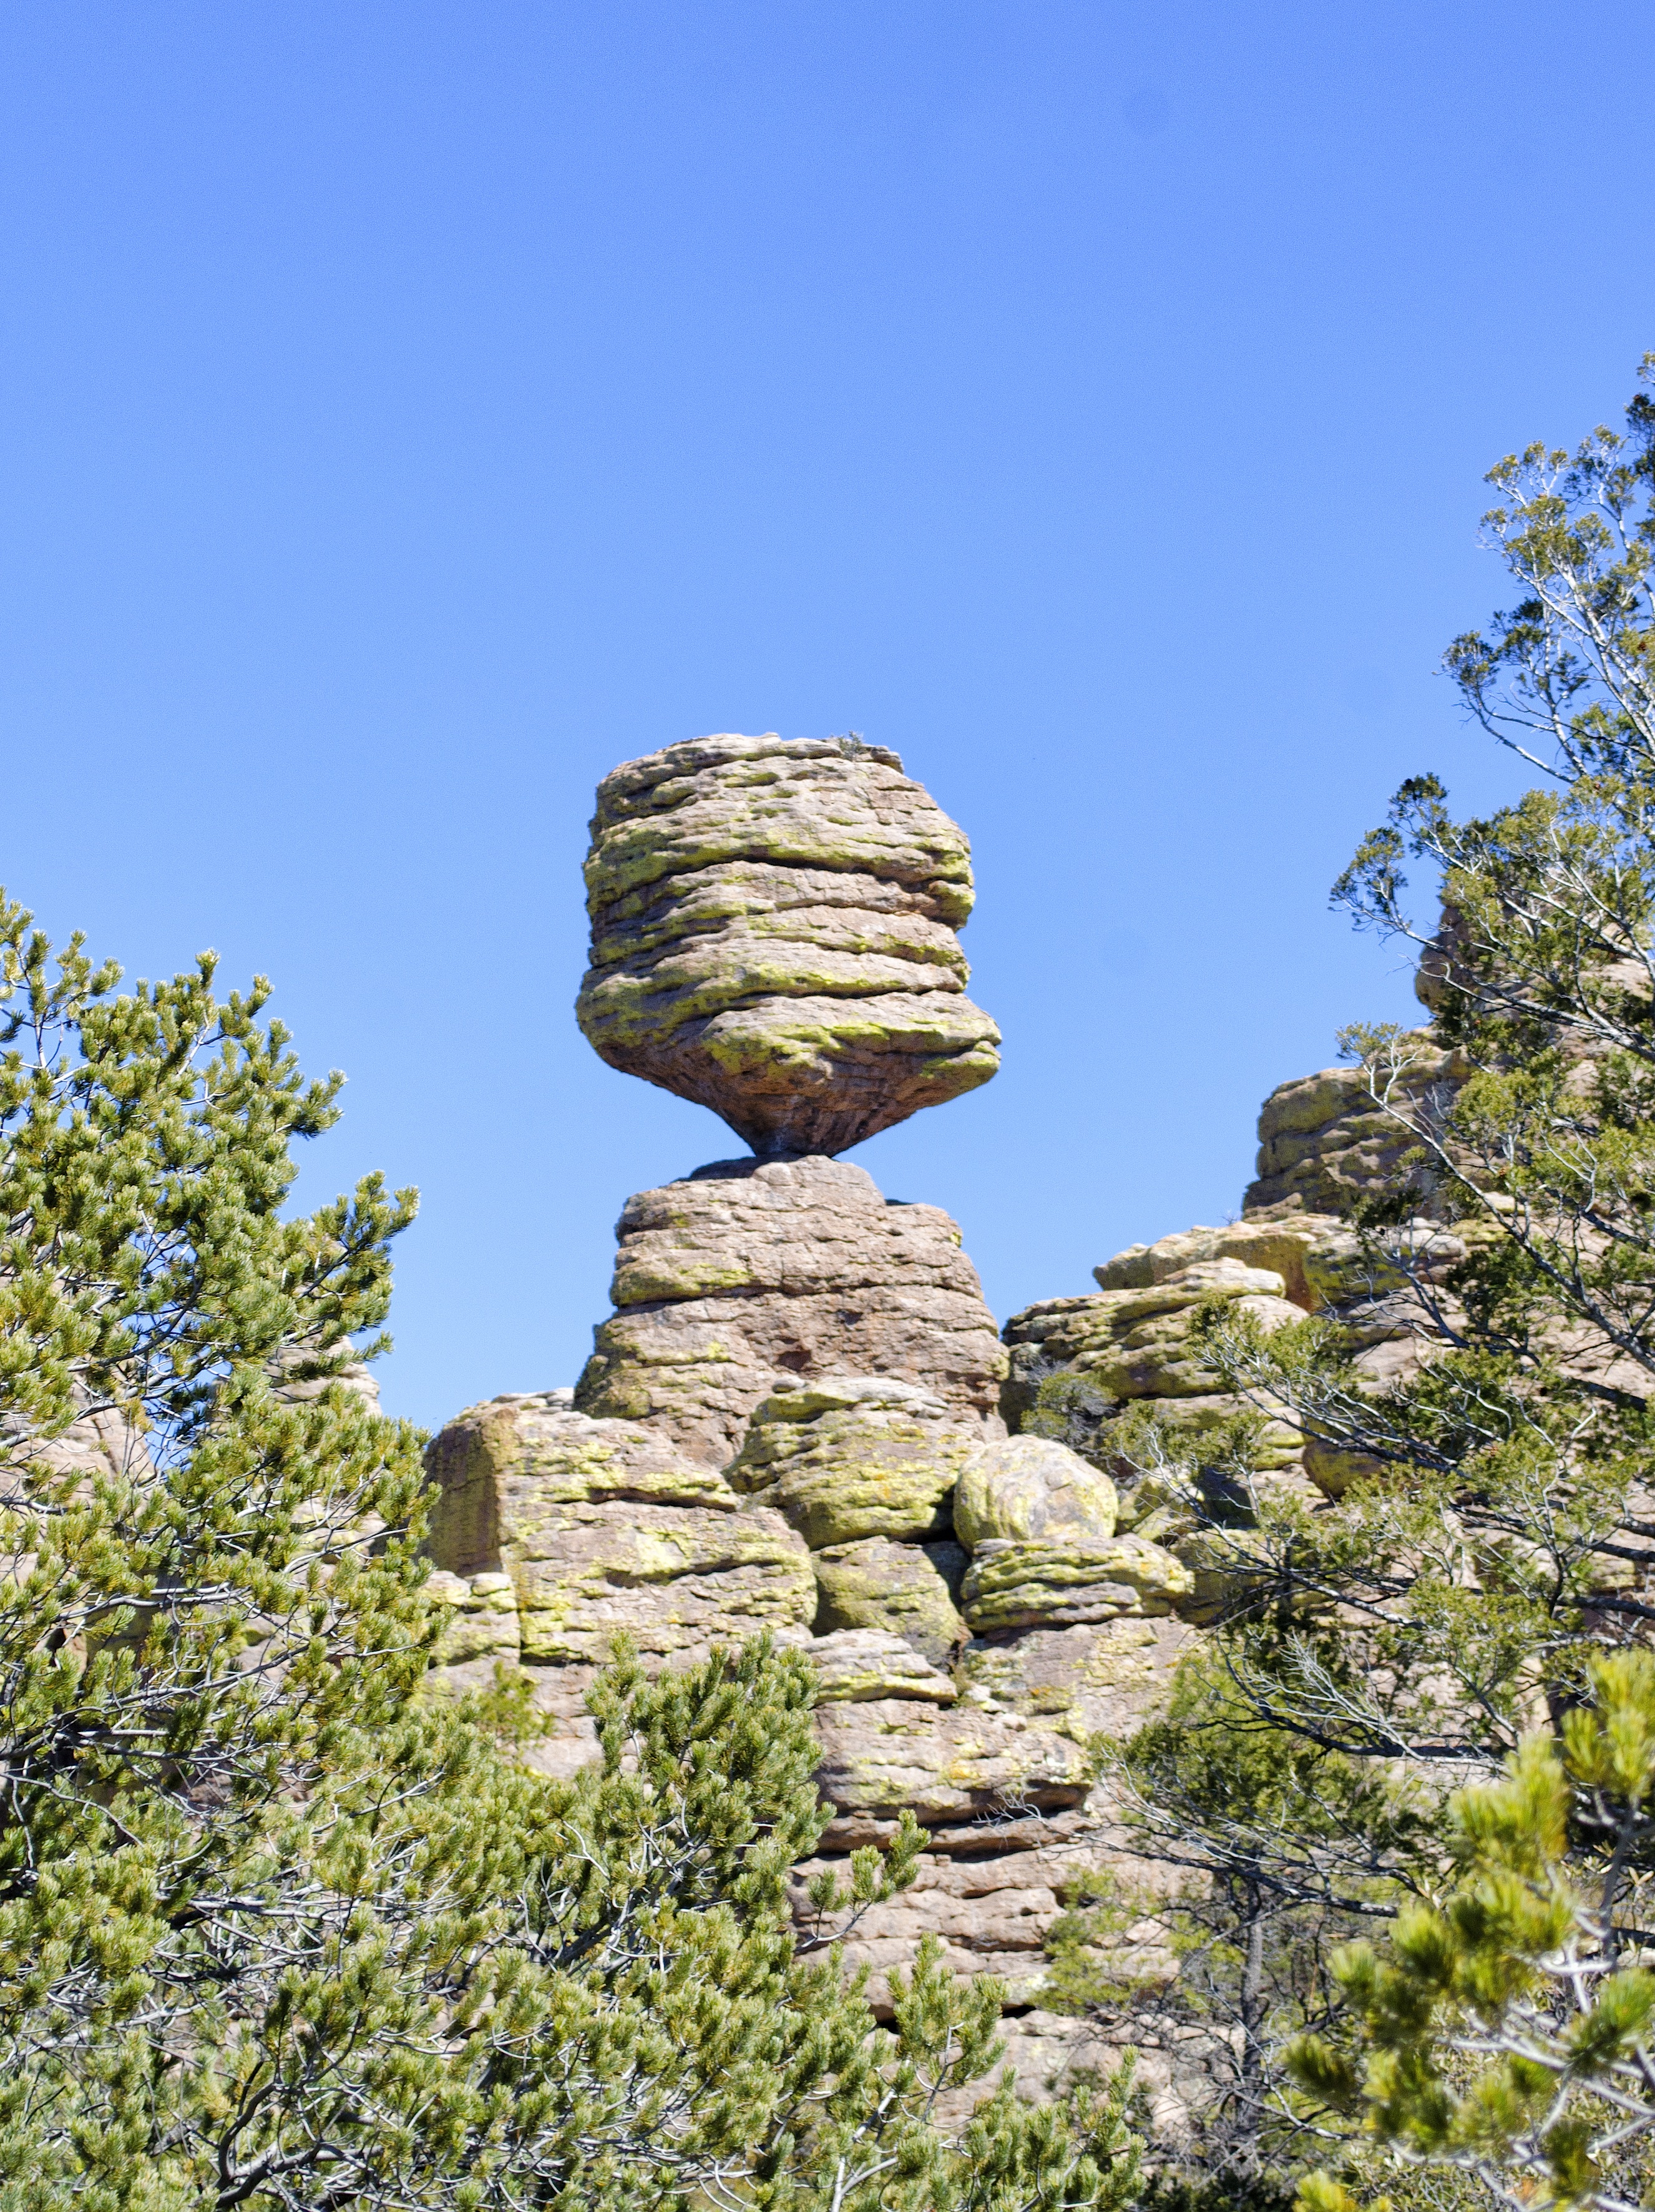
rock, mountain, monument, formation, park, landmark, terrain, geology, ruins, nikond7000, balancedrock, cherrycolacanyon, asrizona, ancient history